Cash (Chinese coin)

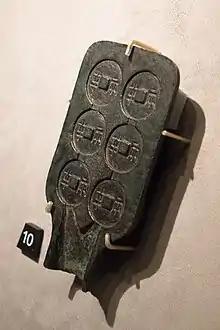
Bronze mould for minting "Ban Liang" coins, from an excavation in Qishan County, Baoji, Shaanxi.. The mould was used during the Warring States period (475–221BC) by the State of Qin.

During the Zhou dynasty period, the method for casting coins consisted of first carving the individual characters of a coin together with its general outline into a mould made of either soapstone or clay. The casting process in these early moulds worked in a way that two mould-sections were placed together, then the core of the mould was placed into the top area, then the bronze smiths would pour molten metal into an opening that was formed by a cavity that was located in its centre. As this was done without using a prior model, early Chinese coinage tends to look very diverse, even from the same series of coins as these all were cast from different (and unrelated) moulds bearing the same inscriptions.